Nature One

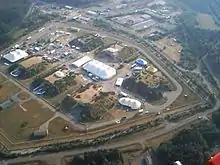
Pydna during Nature One 2003

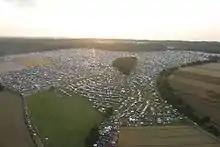
Nature One 2004 camping grounds

"Nature One" tickets cost approximately 70 euros (as of 2010). But unlike the Love Parade, the only real damage to nature occurs due to the trampling of the grass on the bunker hills and the fields used for camping (the crops have always been harvested by the time the festival starts).